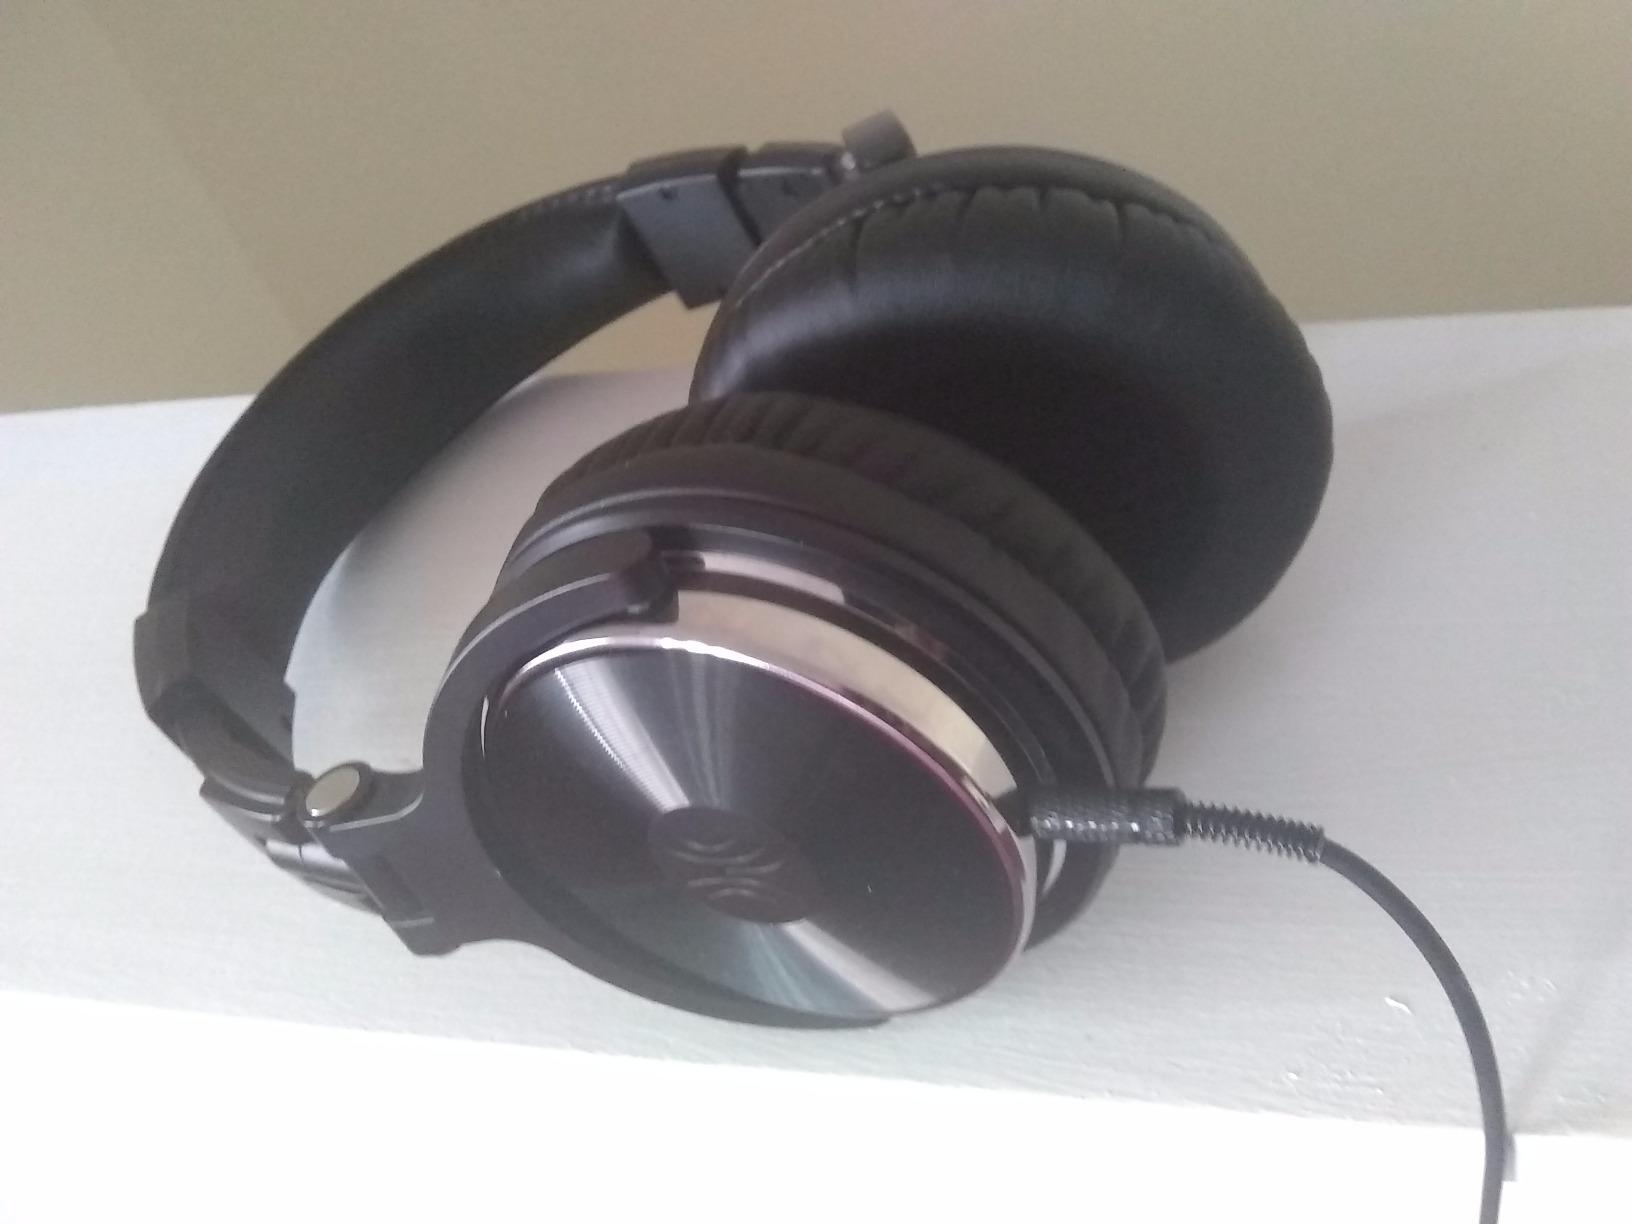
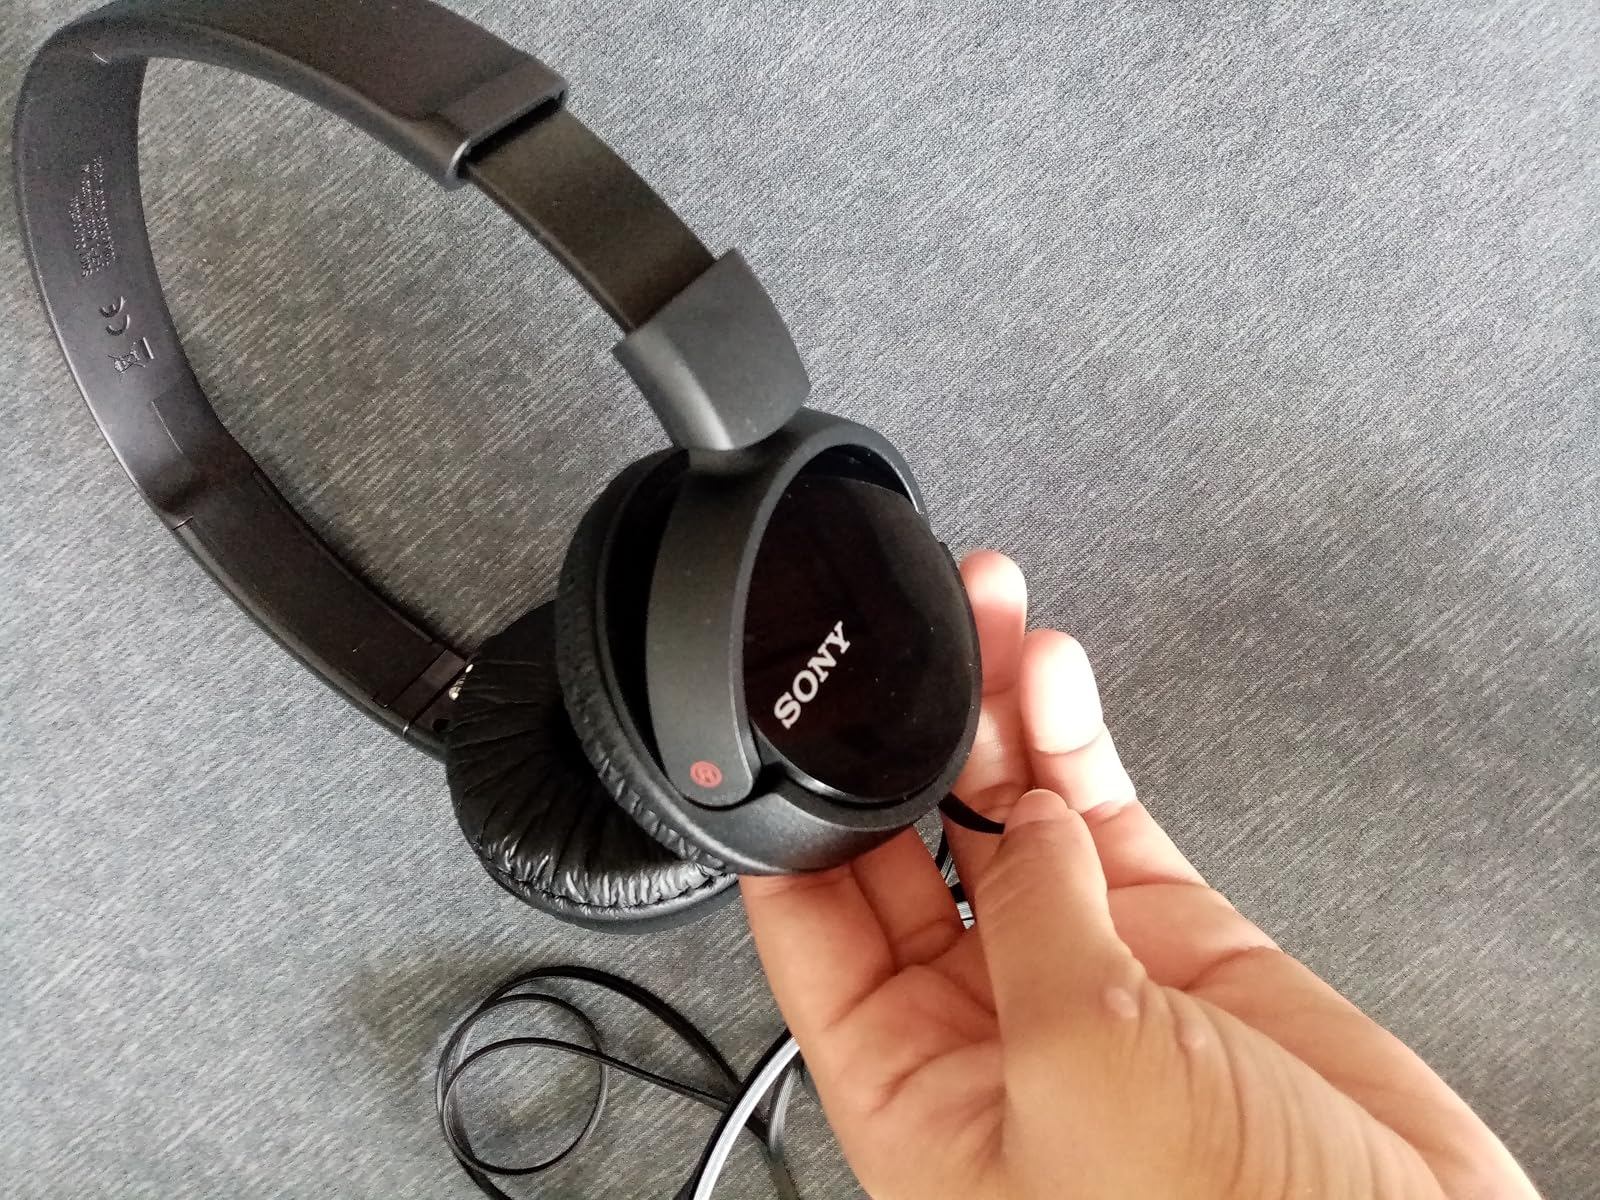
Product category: headphones
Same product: no